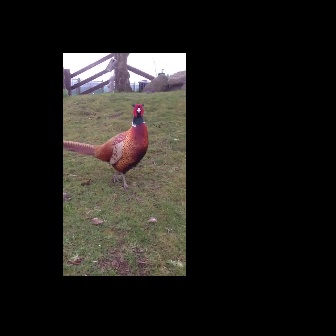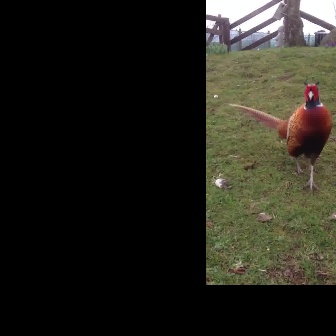
  Please identify the target specified by the bounding box [63,103,148,188] in the first image and locate it in the second image. Return the coordinates in [x_min,y_min,x_max,y_max] format.
Answer: [222,80,331,189]